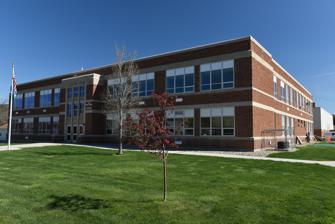
Building: Sturgis Williams Middle School
Country: United States of America
Year built: 1936
For the current high school in Sturgis, South Dakota, see Sturgis Brown High School . Public school in Sturgis, South Dakota, United States Sturgis Williams Middle School Location 1425 Cedar Street Sturgis , South Dakota 57785 United States Coordinates 44°24′35″N 103°31′16″W / 44.40972°N 103.52111°W / 44.40972; -103.52111 Information Type Public Established 1936 School district Meade School District Principal Chad Hedderman Grades 6–8 Enrollment 498 Mascot Scooper Sam Website Official website Sturgis High School U.S. National Register of Historic Places Area 4.9 acres (2.0 ha) Architect Perkins & McWayne ; D. E. Matter (addition) Architectural style Collegiate Gothic MPS Schools in South Dakota MPS NRHP reference No. 00000998 Added to NRHP August 16, 2000 Sturgis Williams Middle School (previously known as Sturgis High School and later R.B. Williams Junior High School ) is a middle school located at 1425 Cedar Street in Sturgis, South Dakota , United States, and is part of the Meade School District .  The school draws students from all over the city. The building was listed on the National Register of Historic Places on August 16, 2000. History During the early 20th century, there was a nationwide movement across rural communities to provide new, larger school facilities with modern heating, lighting, and amenities, in an effort to enrich the quality of student learning. The original school in Sturgis, the Erskine School , had been built in 1901, before the state of South Dakota passed new standardized school construction guidelines in 1907. These guidelines set minimum space requirements and the mandatory installation of proper heating, ventilation, lighting, water, and other utilities; and regulated the placement of windows, doors, and fire escapes, among others. the This issue of outdated facilities could no longer be ignored when Sturgis school enrollment steadily began to approach the city's capacity in the 1930s. The Sturgis Independent School District went to the City of Sturgis for funds to construct a new school building, which they were granted in the form of bonds worth $112,000. Construction was approved in 1934 and commenced on the new building, less than a block away from the Erskine School. The new Sturgis High School was completed in 1936 and dedicated on April 1, 1937. The high school was moved to the newer Sturgis Brown High School on January 1, 1959, and the former high school building became Sturgis Williams Middle School (then called R.B. Williams Junior High). On August 16, 2000, the school was listed on the National Register of Historic Places for its architectural design and educational history. Architecture and facilities The school was designed by Perkins & McWayne , Sioux Falls architects, and built by H. H. Hackett, Rapid City contractor. Built in the Collegiate Gothic architectural style common of large education buildings in the 1930s, Sturgis Williams Middle School is a two-story building with a flat roof and constructed out of red brick. It has rectangular double-hung sash windows . In 1954, D. E. Matter designed and completed an extension for the building, with assistance from Garland Construction Company, J. J. Electrical, and Glover Plumbing & Heating. This expansion increased the size of the classrooms, band room, and locker rooms. Inside, the building is a U-shaped floor plan with the gymnasium and cafeteria in the middle. Its wooden doors and terrazzo floors and are original to the 1936 construction. The original band room and study hall have since been converted into smaller classrooms, and the original stage is now the cafeteria. References